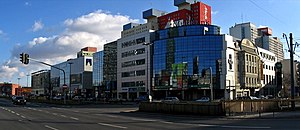
Śródmieście (bydel i Łódź) / Historie
Józef Piłsudskis allé